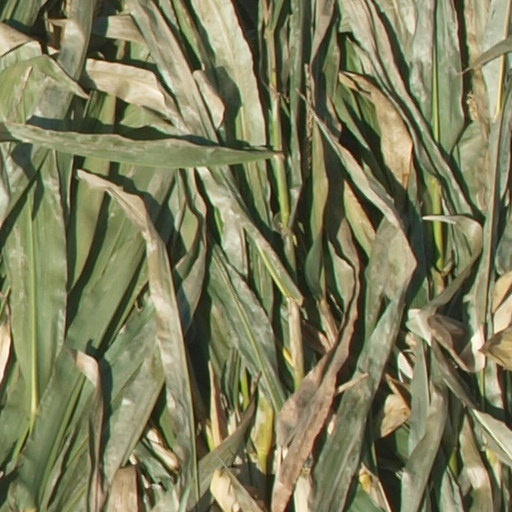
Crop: maize; corn